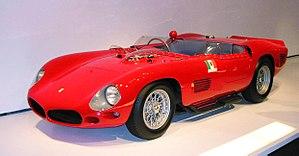
La Scuderia Serenissima est une ancienne écurie de course automobile fondée par Giovanni Volpi pour engager ses voitures privées en Formule 1 et dans les courses de voiture de sport dans les années 1960.
Le comte Giovanni Volpi di Misurata, né le 9 mai 1938 à Venise, est un entrepreneur et dirigeant sportif italien, organisateur de course automobile.